Ludwig Wenzel Lachnith

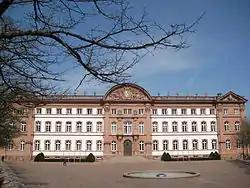
Zweibrücken Castle (modern view)

Lachnith was born in Prague. After early studies with his father Franz, an able church musician in Prague, Lachnith from 1768 onwards became a member of the court orchestra in Zweibrücken.